Sky position (RA, Dec in degrees): 148.573, 7.82
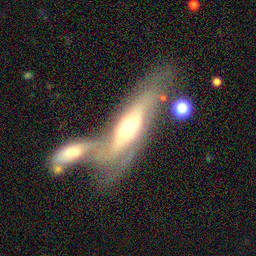
Galaxy morphology: Merging Galaxies